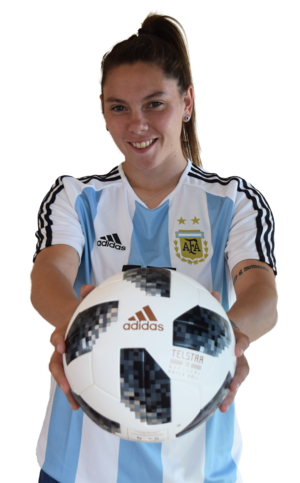
Milagros Menéndez est une footballeuse internationale argentine, née le 23 mars 1997 à Mar del Plata. Elle évolue au poste d'attaquant actuellement pour le Racing Club, en Primera División A, et en faveur de l'équipe nationale féminine d'Argentine.